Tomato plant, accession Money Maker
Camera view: horizontal (90 deg, fisheye); turntable rotation: 240 degrees
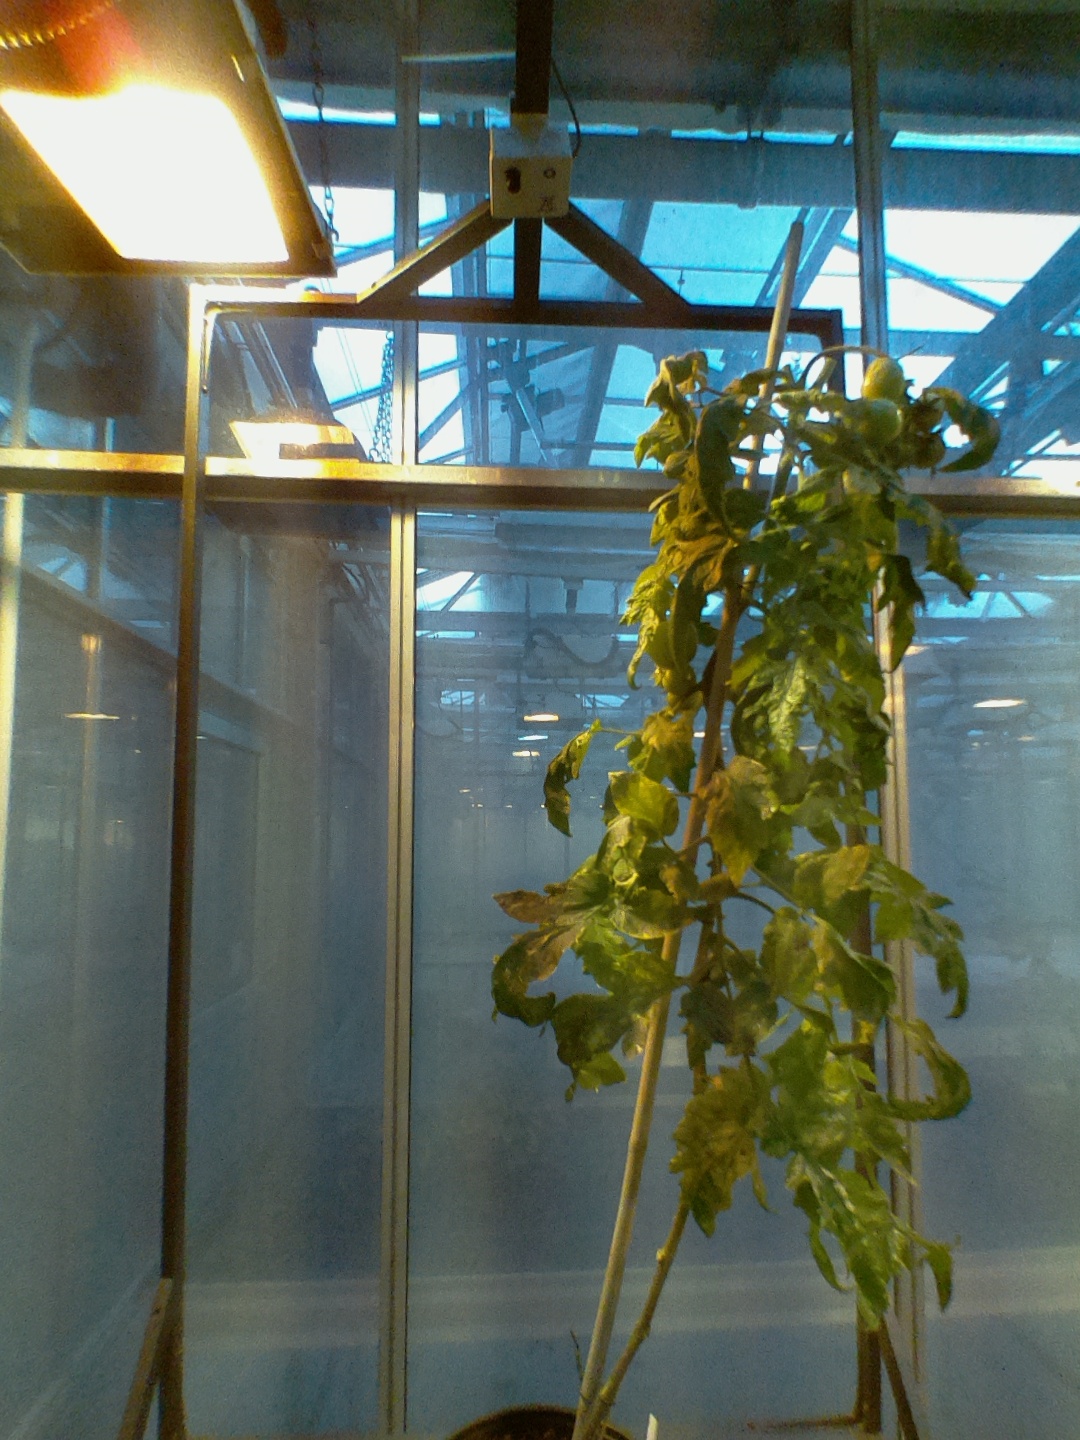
BBCH growth stage 75: 50%-60% of final fruit size